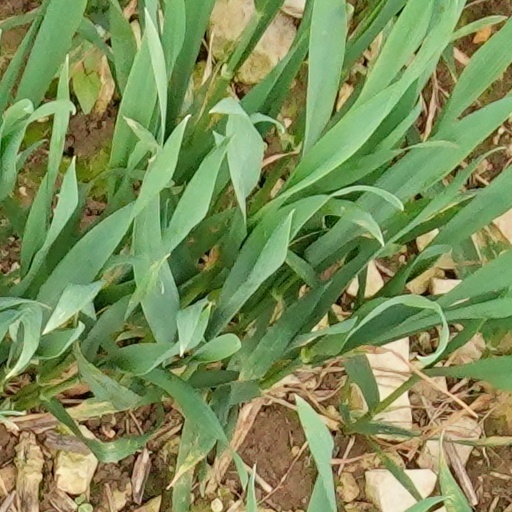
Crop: wheat